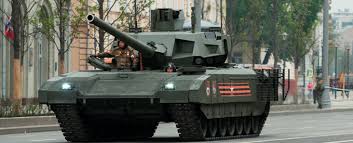
Label: Tank